Tommy Thompson 2008 presidential campaign

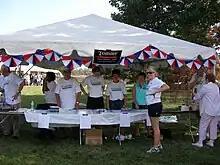
Tommy Thompson's campaign tent at the Ames Straw Poll

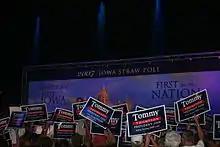
Thompson supporters display signs at the Ames Straw Poll

Thompson continued his strategy in Iowa heading into August, speaking on the trail about how "remarkably well" his campaign had been going. It was revealed that the campaign was running on an $890,000 budget and that no speechwriters or pollsters had been hired. In August, Thompson achieved his goal of having campaigned in all 99 Iowa counties.